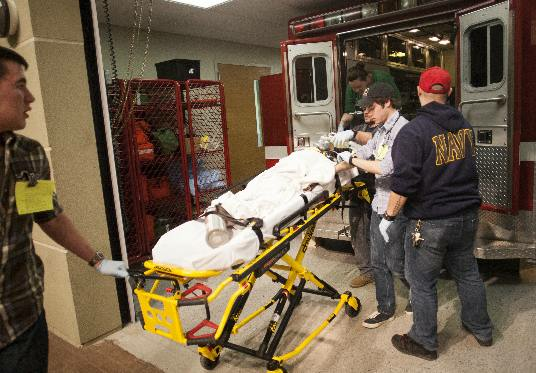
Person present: No